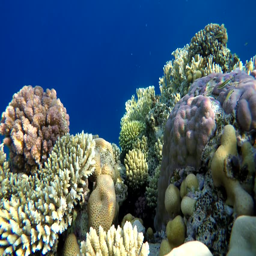
coral reef and beautiful fish .